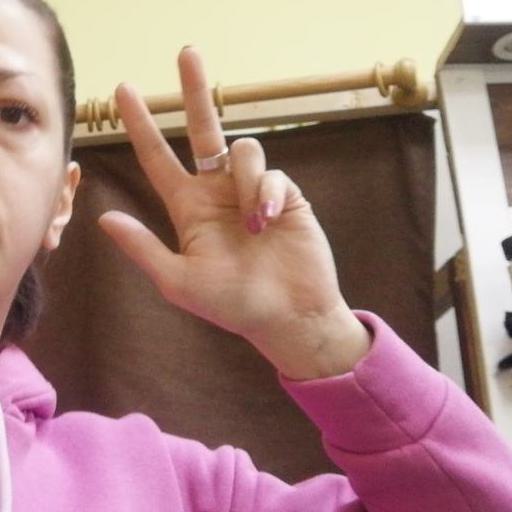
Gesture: three2